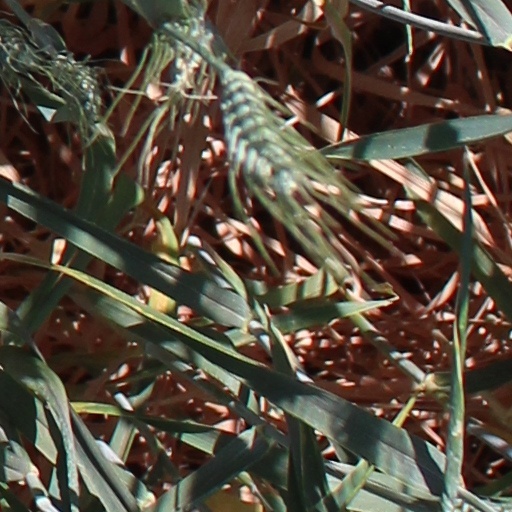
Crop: wheat